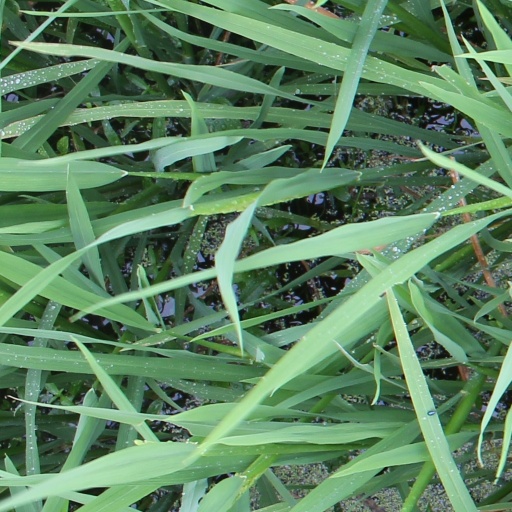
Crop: rice